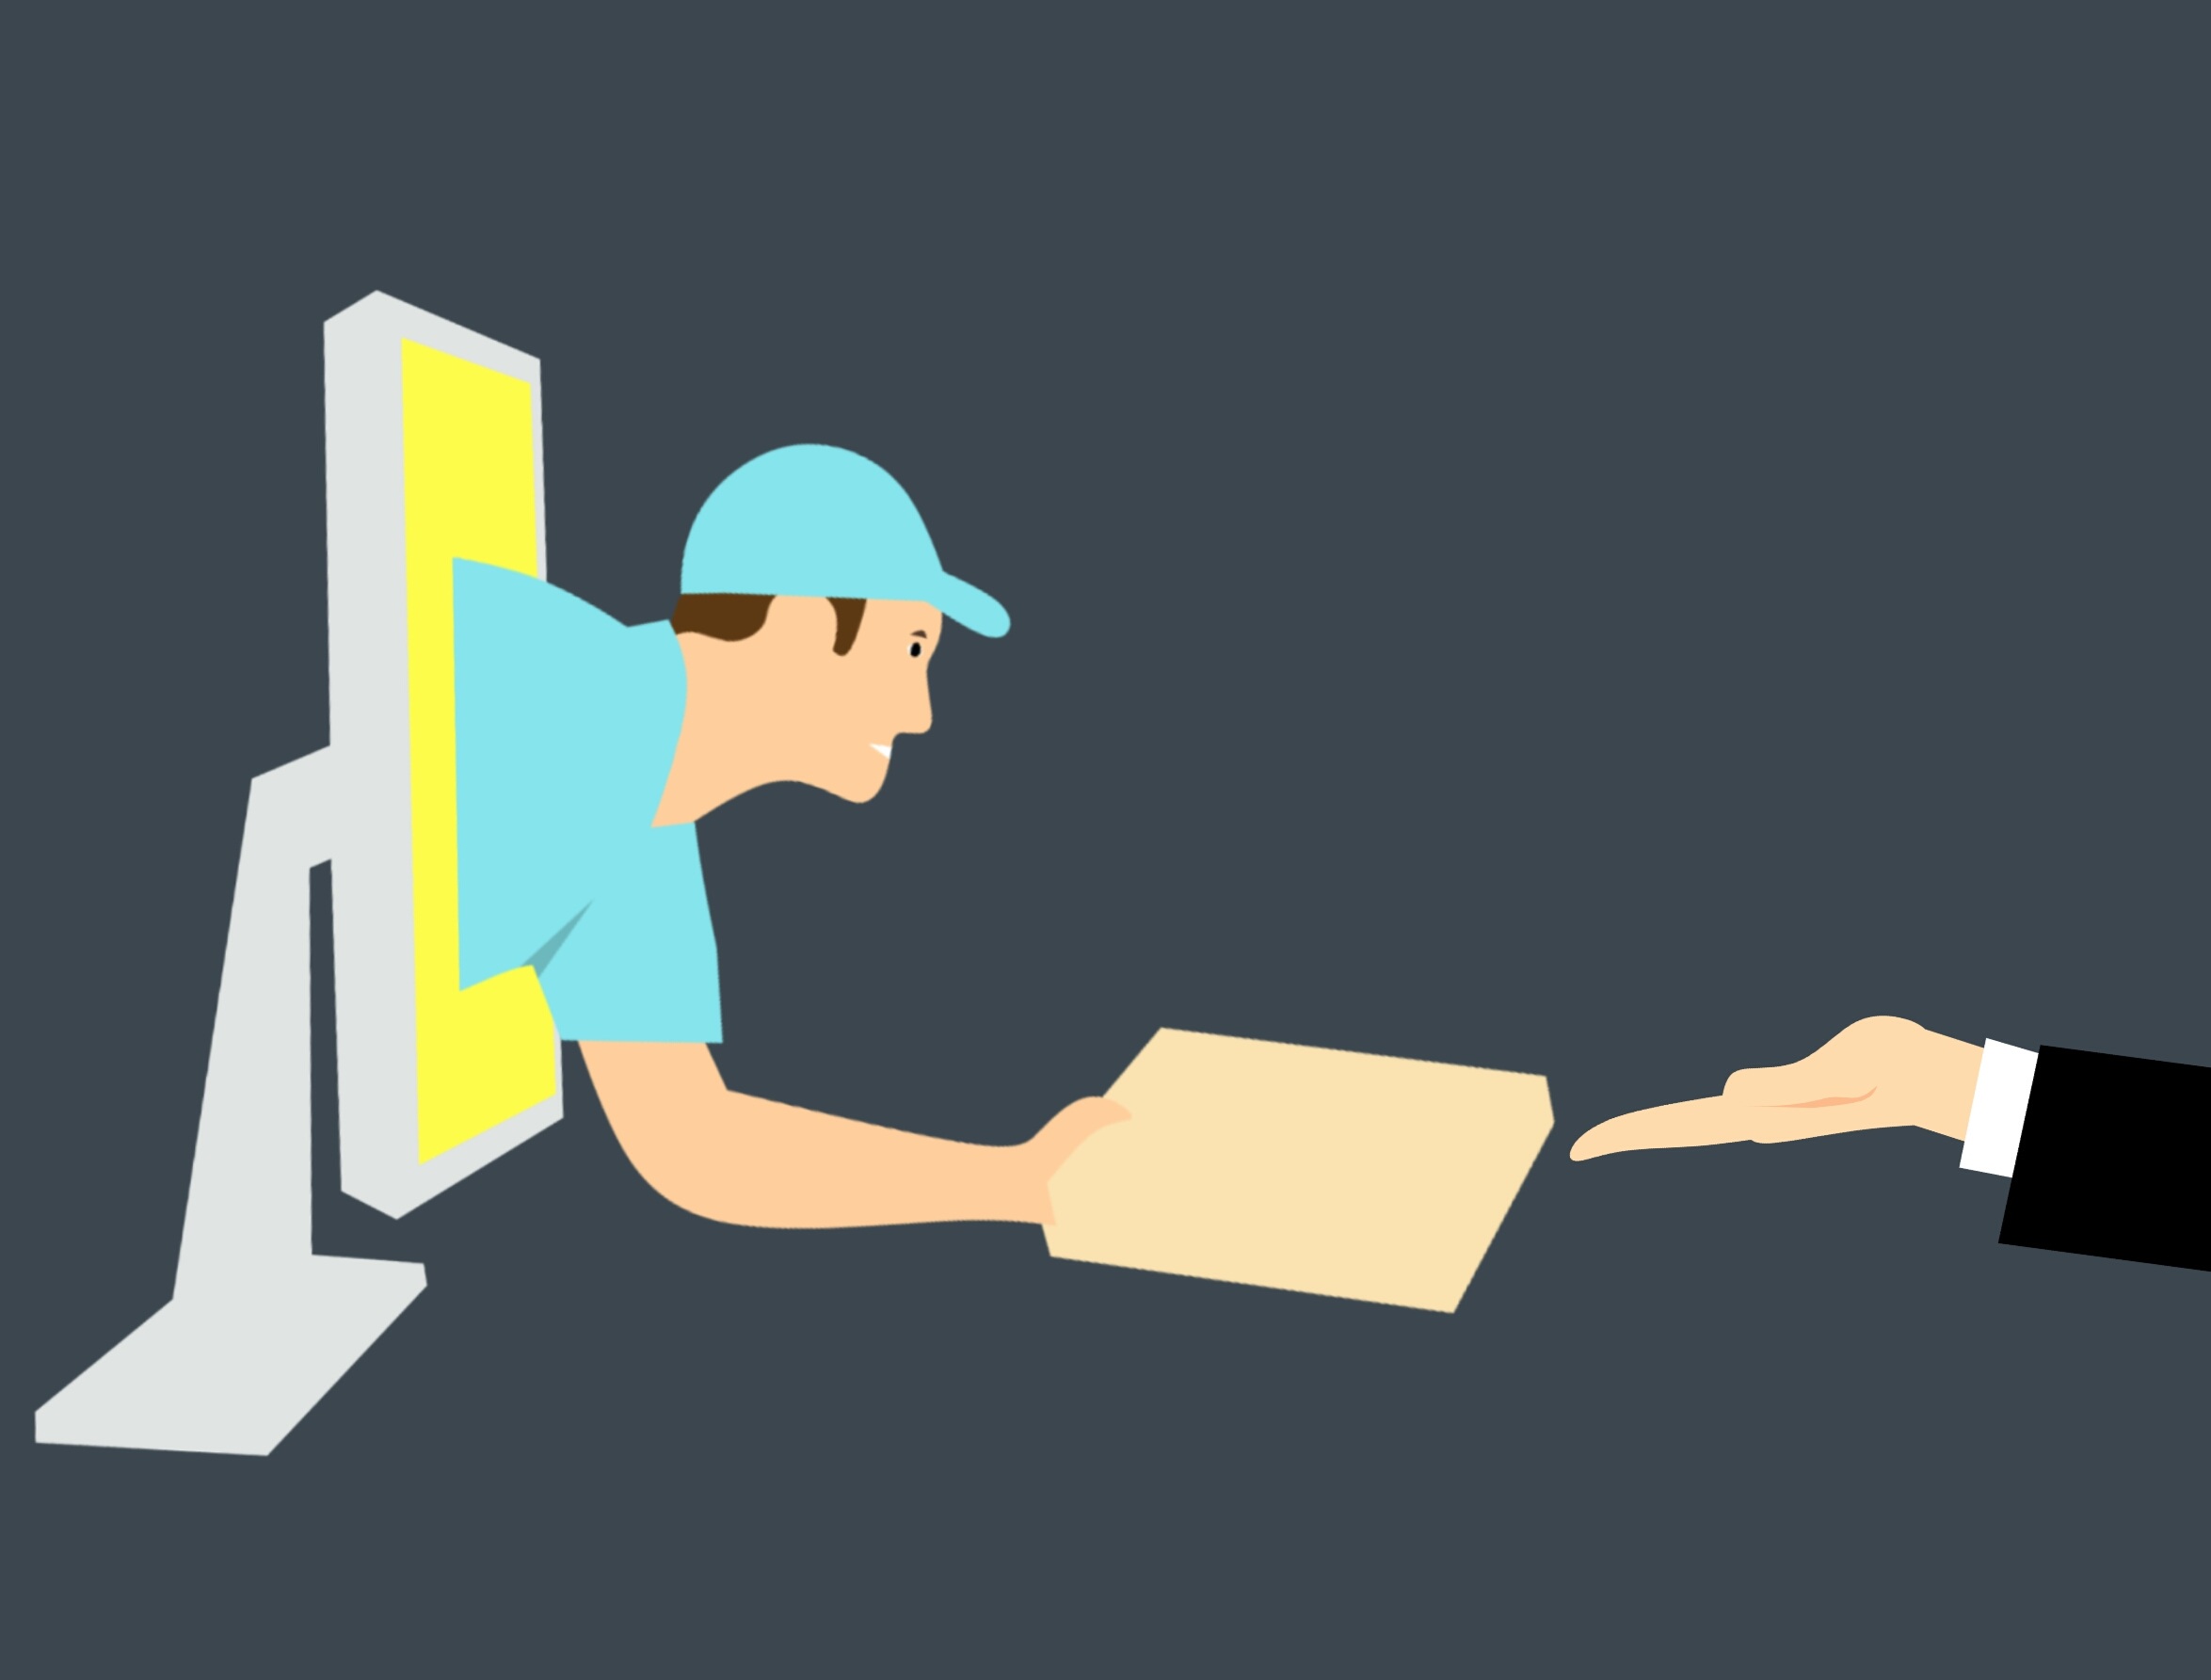
ecommerce, dropshipping, oberlo, shopify, website, business, platform, design, freelance, online, shop, shopping, store, delivery, application, app, cart, runner, screen, digital, shipping, package, yellow, hand, technology, arm, line, finger, font, illustration, angle, computer wallpaper, megaphone, brand